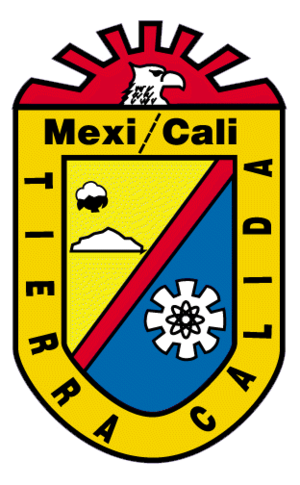
Mexicali est une ville du Mexique, chef-lieu de la municipalité du même nom et capitale de l'État de la Basse-Californie. Elle se trouve dans le nord-ouest du pays, non loin de la ville californienne de San Diego.
Mexicali est une municipalité mexicaine de l'État de Basse-Californie dont le siège est la ville de Mexicali.
Algodones est un village de l'état de Basse-Californie au Mexique.